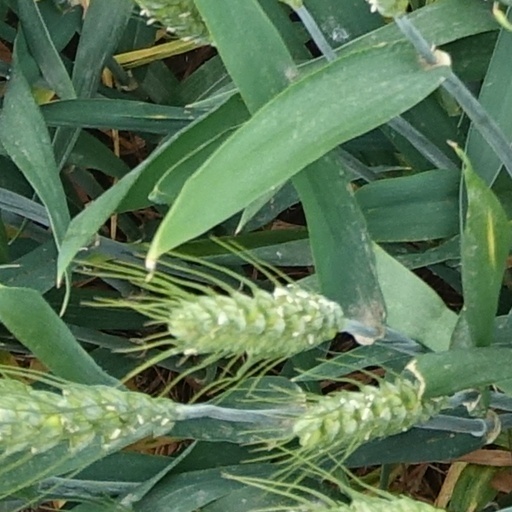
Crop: wheat